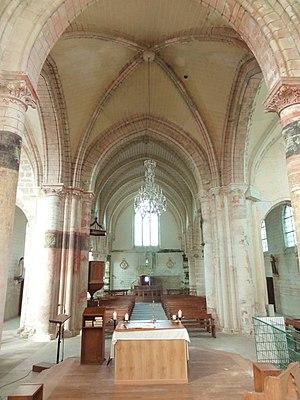
Intérieur de l'église (voir titre).
L'église Saint-Lucien est une église catholique paroissiale située à Avernes, en France. L'histoire de la paroisse reste dans l'ombre. Sa fondation remonte au moins au milieu du XIIᵉ siècle, époque de laquelle date le portail, qui n'est plus tout à fait roman, ni encore vraiment gothique. Le reste de l'église est pour l'essentiel de style gothique primitif. Le chœur et la croisée du transept ont été bâtis en premier lieu, vers la fin du XIIᵉ siècle. Les croisillons ont suivi peu de temps après. La profondeur du sanctuaire, la voûte sexpartite de la première travée, et l'agencement particulier des supports sont remarquables, même si les colonnettes des ogives manquent aujourd'hui. En 1883 et 1888, le chœur et le croisillon sud ont subi des restaurations assez radicales, qui apportent notamment le remplacement des clés de voûte et de la quasi-totalité des chapiteaux. Au début du XXᵉ siècle, la restauration du croisillon nord n'est en revanche pas menée à terme, et le résultat est la présence de blocs cubiques en guise de chapiteaux.